Chodová Planá

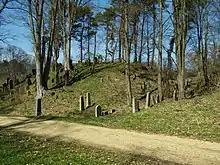
Old Jewish cemetery

The first written mention of Chodová Planá is from 1319, when it was a property of the knights Ctibor and Oldřich. It was then owned by various knights, and in 1391 and 1413 it was documented as the property of the Teplá Abbey. Its owners often changed until 1560, when Chodová Planá was bought by the Širtingar (German: "Schirnding") family.